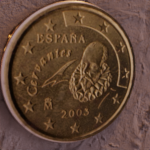
Coin value: 10cents
Country: es
Edition: 2003